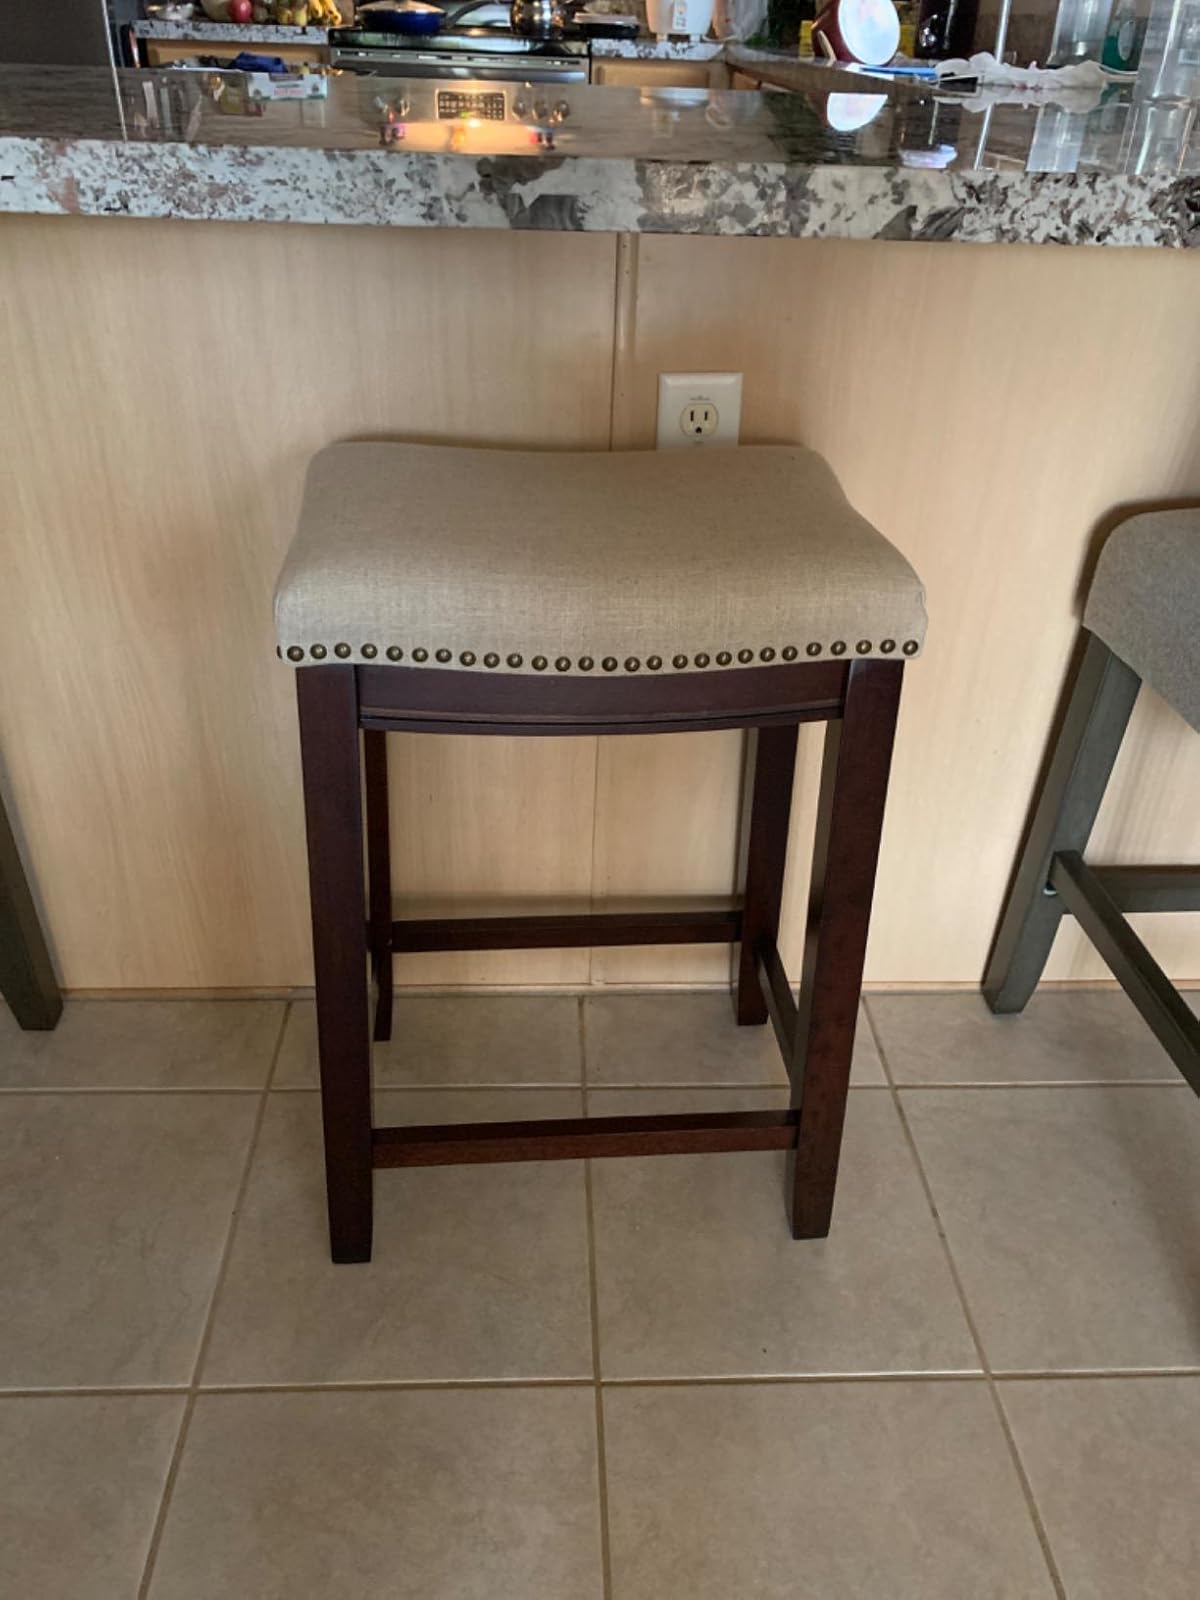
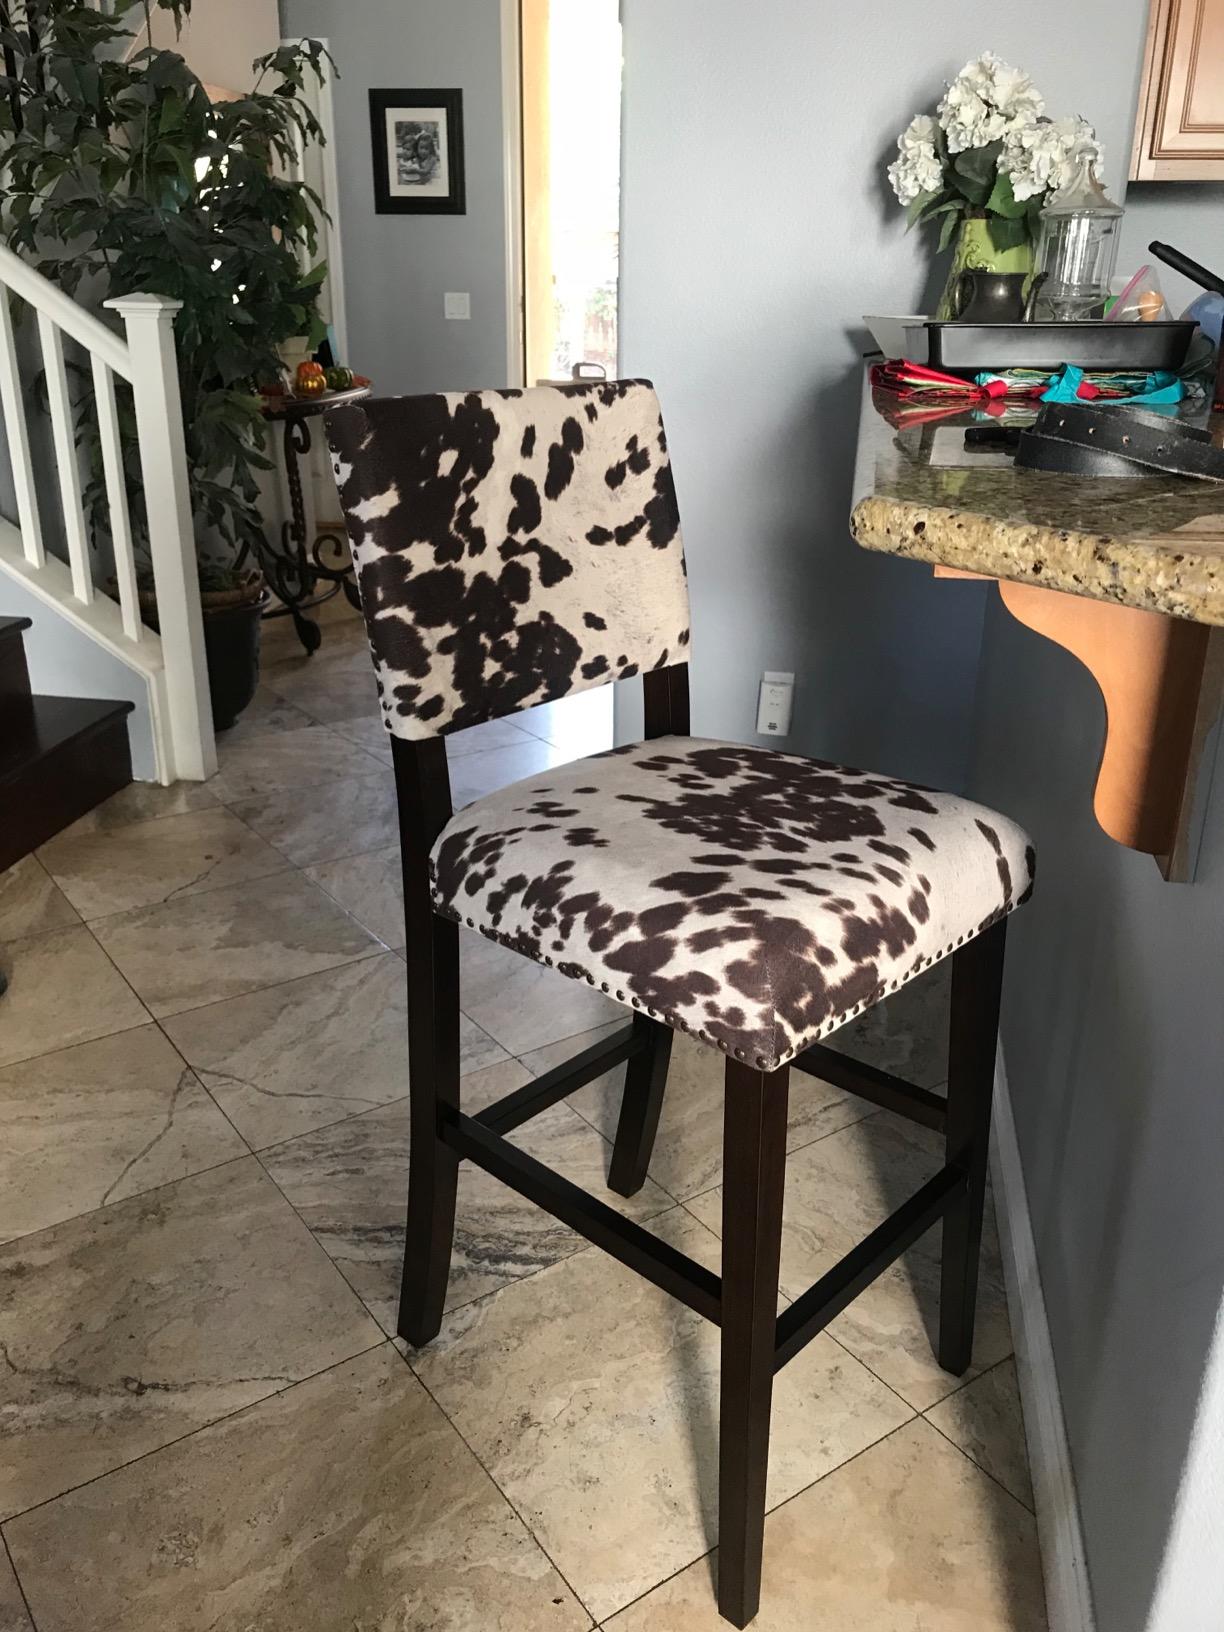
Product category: stool
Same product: no